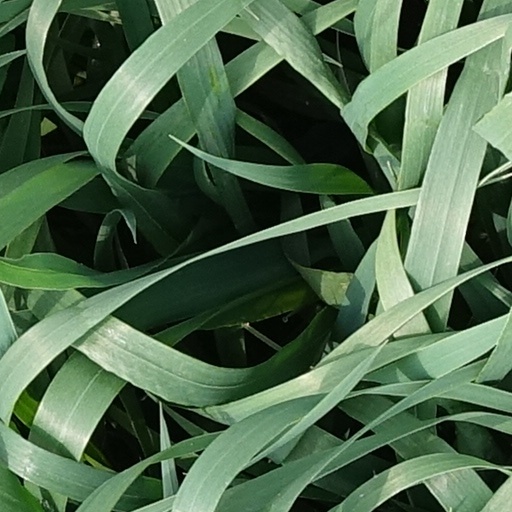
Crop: wheat